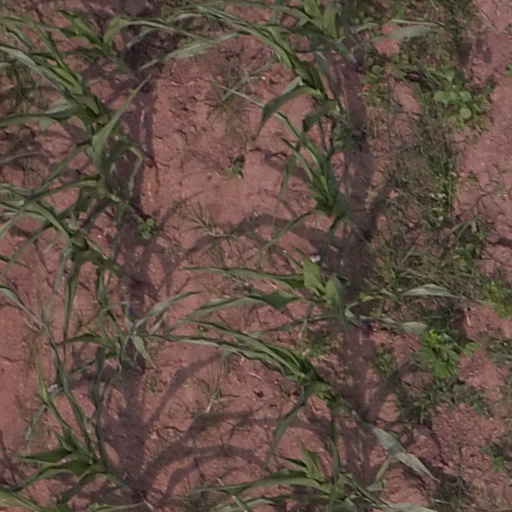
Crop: maize; corn